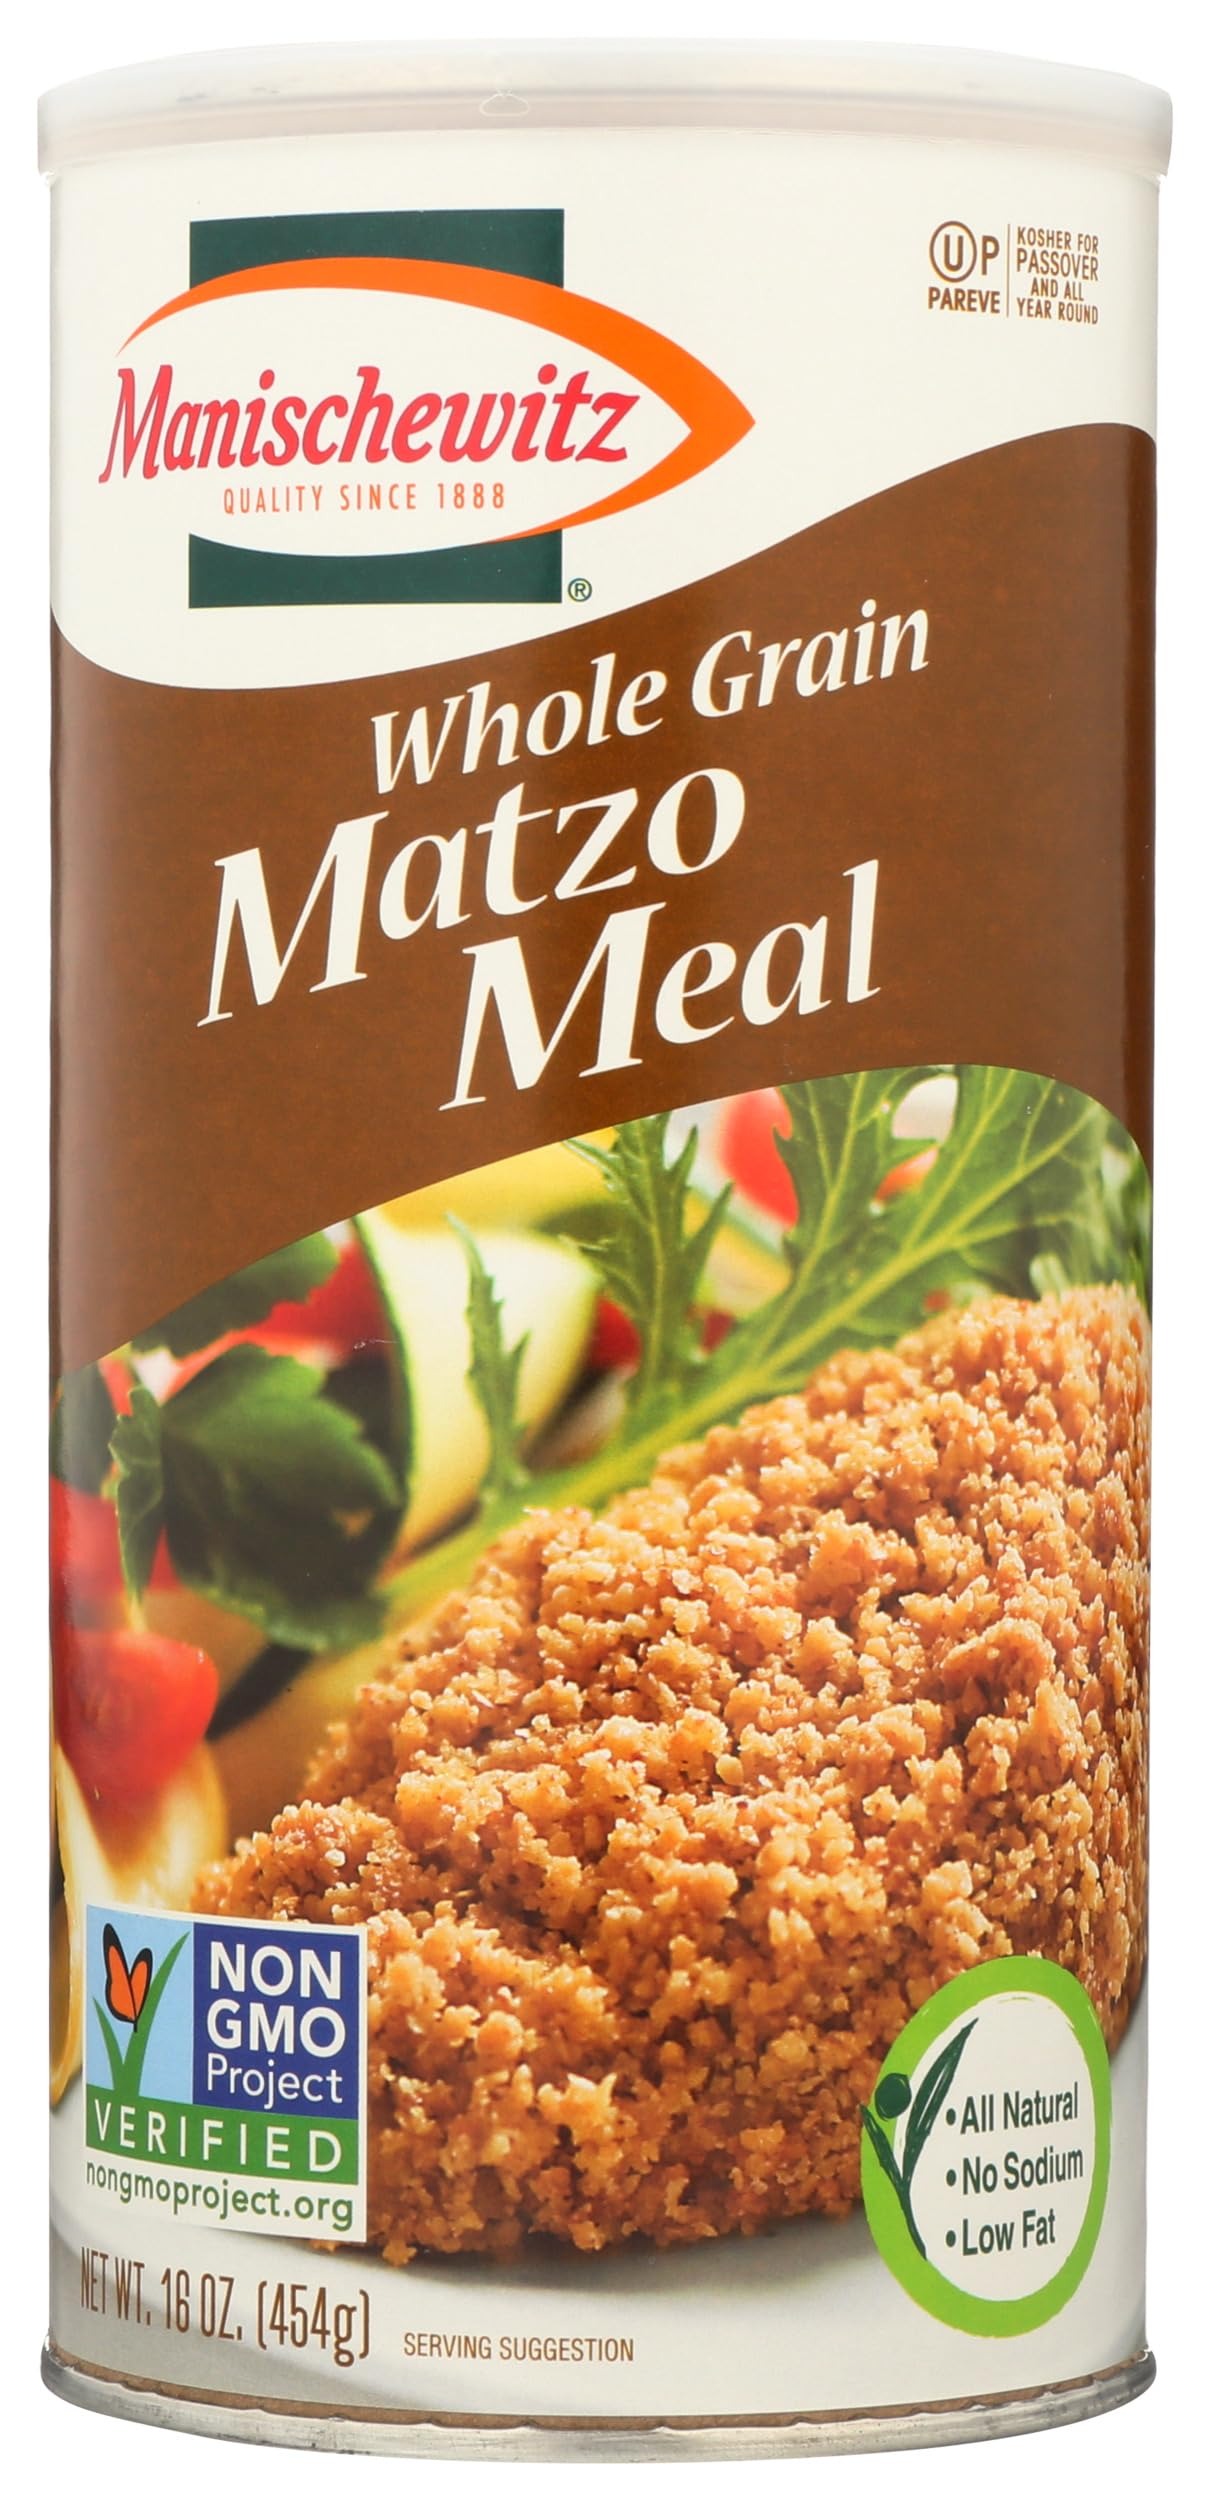
Item Name: MANISCHEWITZ Whole Grain Matzo Meal, 16 OZ
Bullet Point 1: 120 calories per serving
Bullet Point 2: Kosher certified
Bullet Point 3: Made with natural ingredients
Bullet Point 4: One 16 ounce box of manischewitz matzo meal
Bullet Point 5: See nutrition fact panel for allergens
Product Description: Manischewitz matzo meal is a quick and easy way to make this delicious, traditional jewish food. Manischewitz matzo meal is made with a minimal amount of natural ingredients, so the classic taste of traditional matzo is not compromised. This product is kosher certified for daily use. Each box of manischewitz matzo meal weighs 16 ounce with 15 servings per box and 50 calories per box. See nutrition facts panel for allergens.
Value: 16.0
Unit: Ounce

Price: 4.66